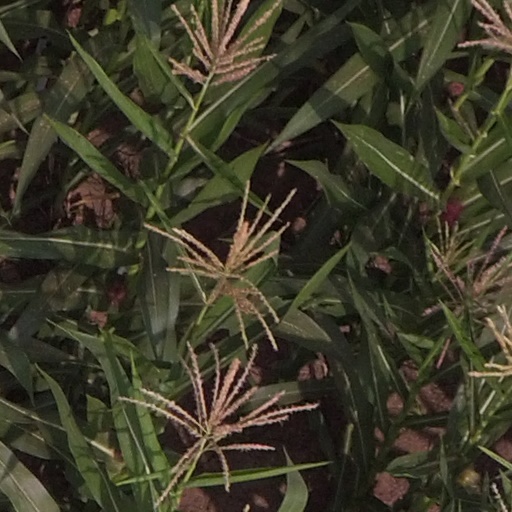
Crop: maize; corn